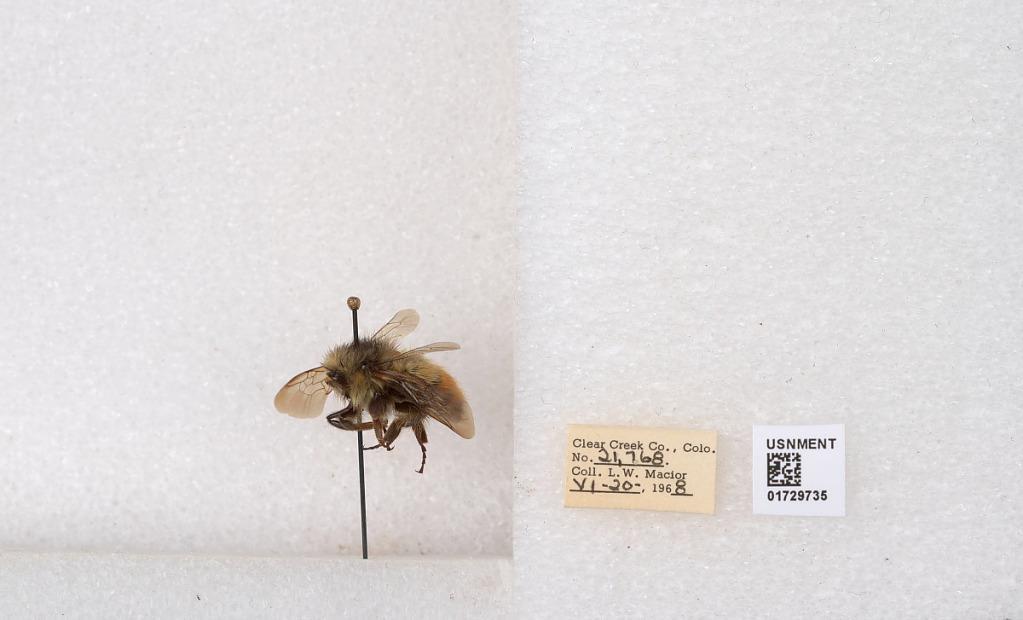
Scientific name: Bombus flavifrons Cresson
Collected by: L. Macior
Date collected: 1968-6-20
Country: United States
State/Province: Colorado
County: Clear Creek
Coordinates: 39.6891, -105.644